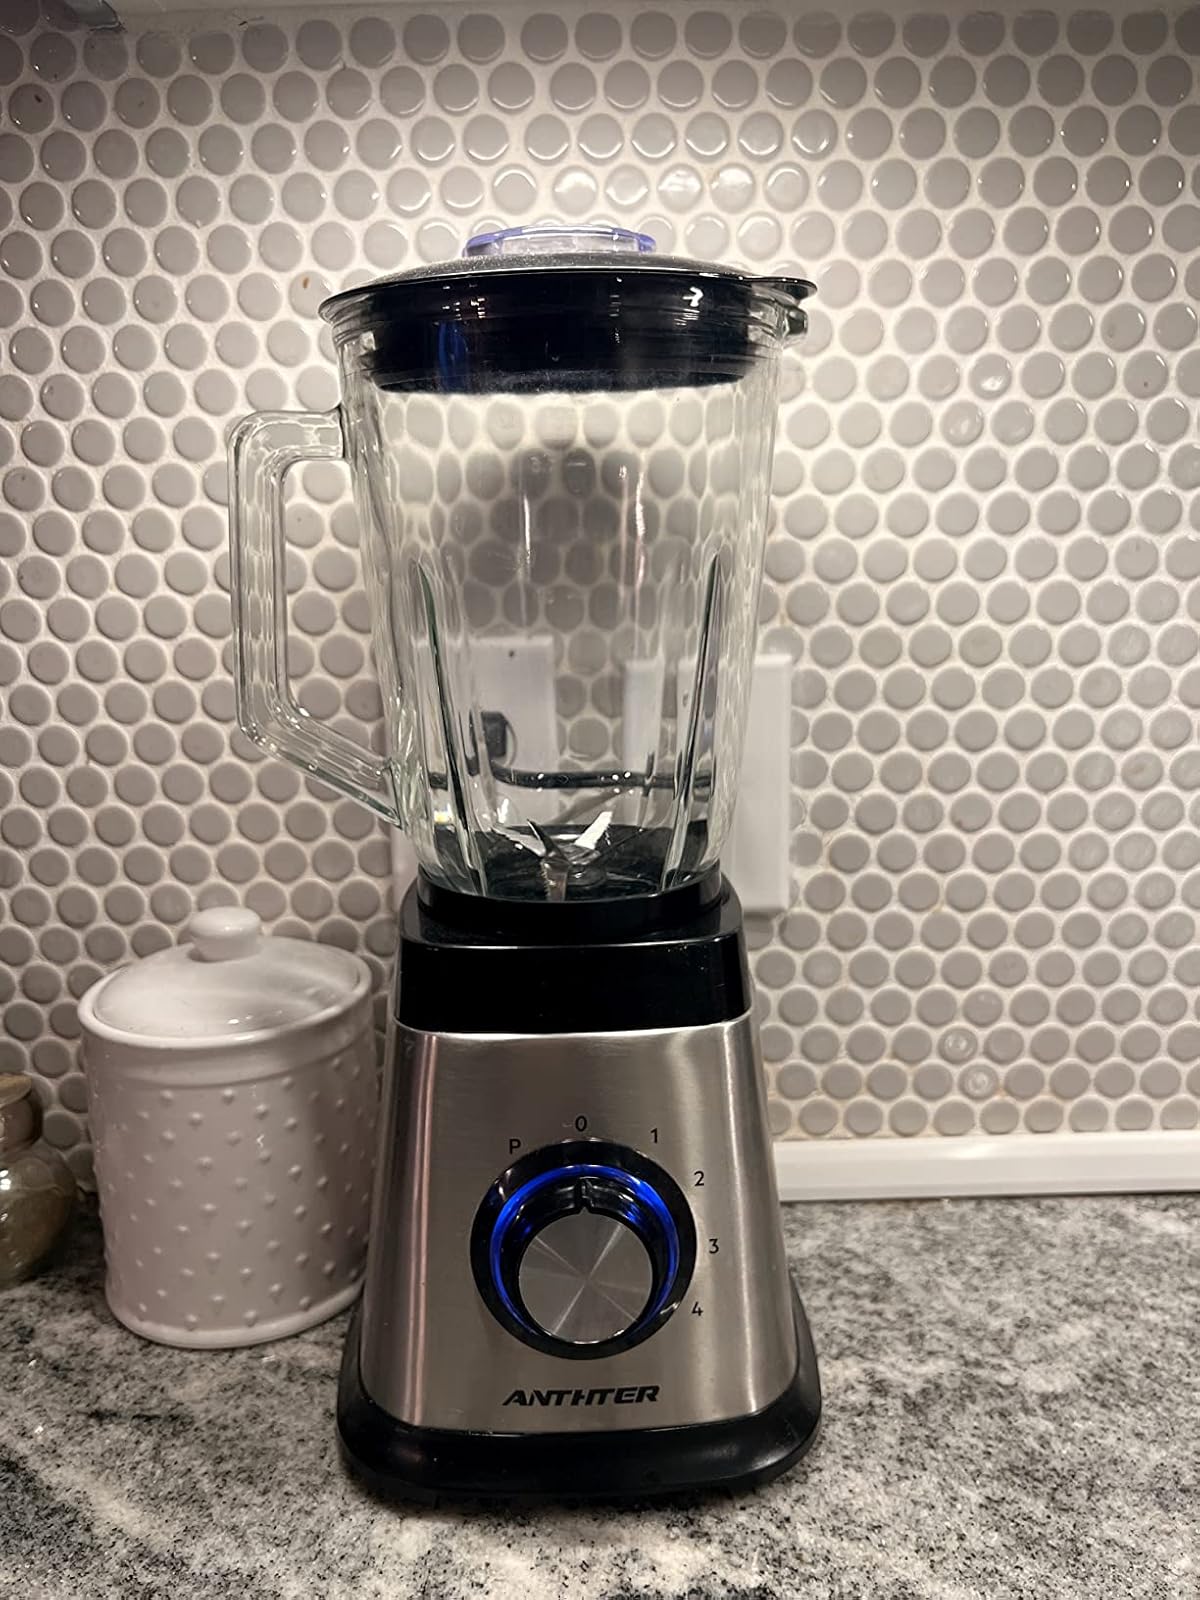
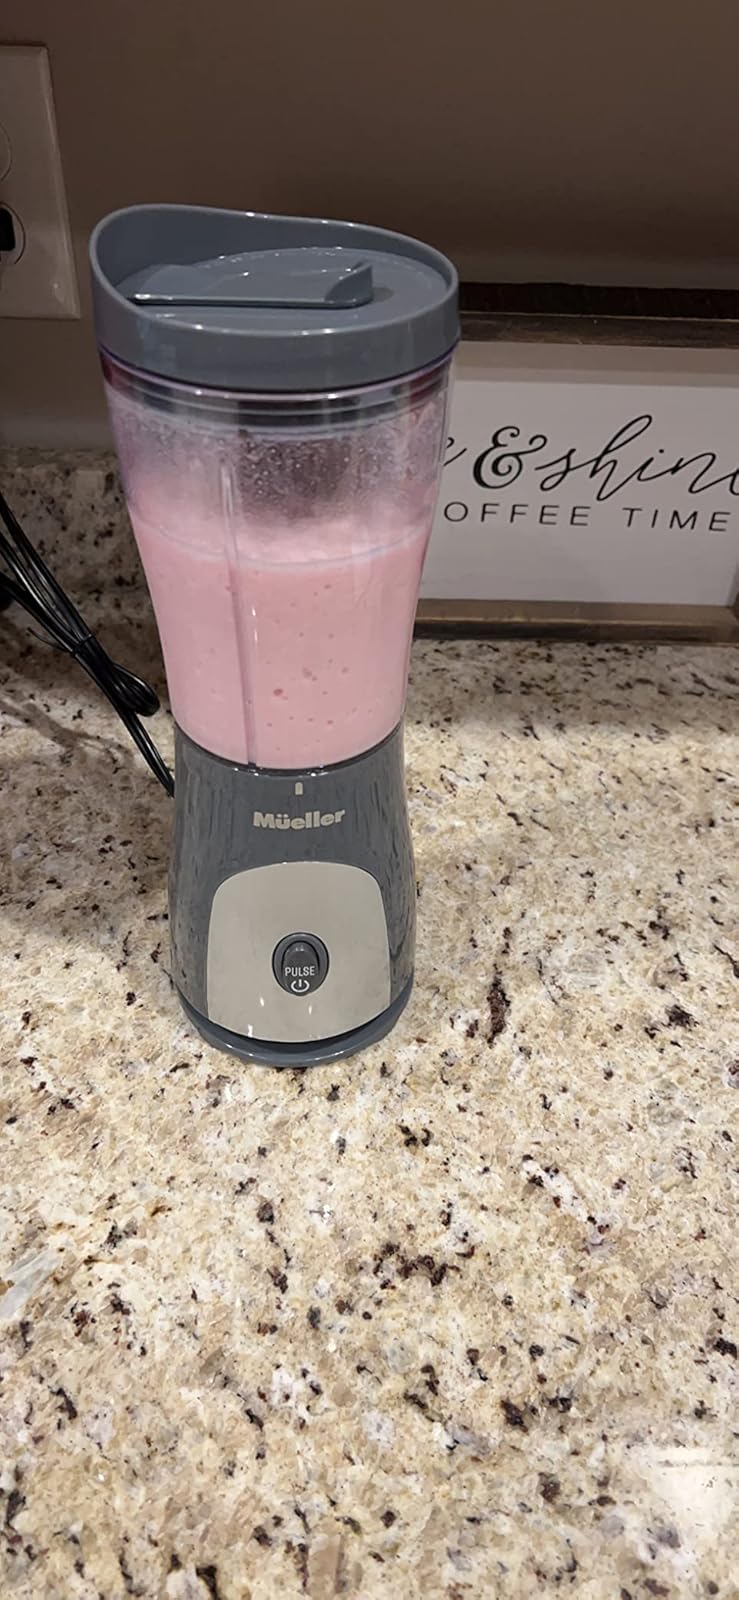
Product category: items_blender
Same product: no